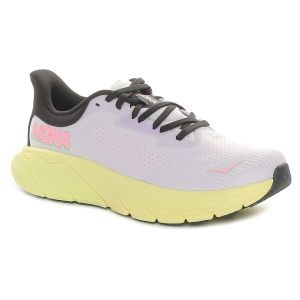
Hoka Scarpa da Running Donna  Arahi 7 Lilla Giallo   Sconto 10%
Prezzo: 135,00 €